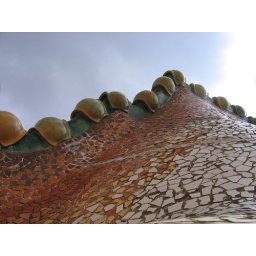
The roof of the house drawn by Gaudi makes me think of a dragon. Barcelona 2006.